Butterfly

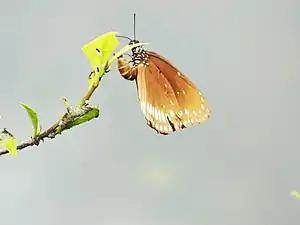
A butterfly from the genus "Euploea", laying eggs underneath the leaf

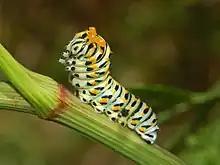
Aposematic caterpillar of "Papilio machaon", in threat pose

Butterfly eggs are protected by a hard-ridged outer layer of shell, called the "chorion". This is lined with a thin coating of wax which prevents the egg from drying out before the larva has had time to fully develop. Each egg contains a number of tiny funnel-shaped openings at one end, called "micropyles"; the purpose of these holes is to allow sperm to enter and fertilize the egg. Butterfly eggs vary greatly in size and shape between species, but are usually upright and finely sculptured. Some species lay eggs singly, others in batches. Many females produce between one hundred and two hundred eggs.